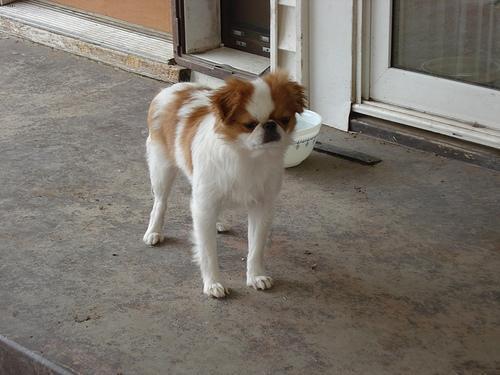
japanese chin